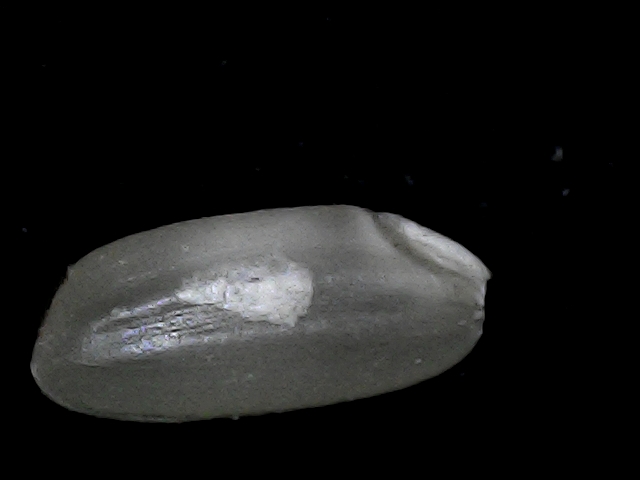
Rice variety: BD33